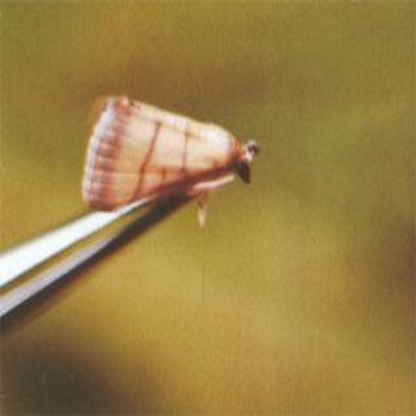
Nhãn: Sâu cuốn lá nhỏ ( Rice leaf folder)